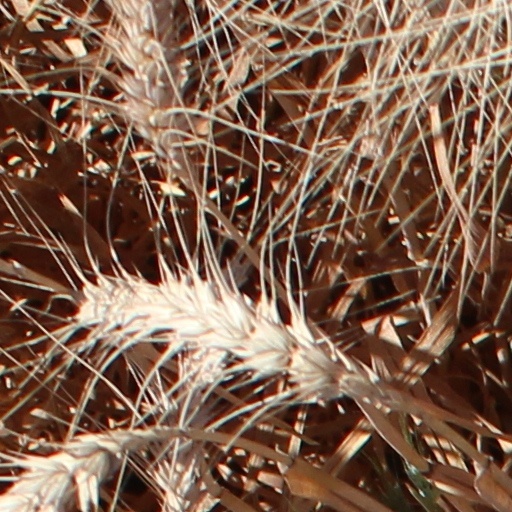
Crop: wheat